Muniz M-9

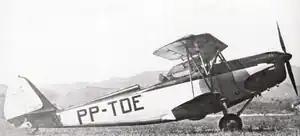
M-9 at Afonsos Air Force Base, 1940.

The Muniz M-9 was a two-seat training biplane with tandem open cockpit and powered by a 200 hp (149 kW) 130 hp (197 kW) de Havilland Gipsy Six engine. Designed by Lieutenant-Colonel Antônio Muniz, a serving officer in the Brazilian Air Force, as an advanced trainer and was a development of his earlier M-7 primary trainer. The flight of the first production aircraft was on 24 December, 1938, and an order for 20 aircraft was placed in 1939. 20 more aircraft were ordered in September 1940, but the de Havilland Gipsy Six engines were unavailable due to World War II. 190 HP Ranger L-440 6-440C-4 engines were substituted, resulting in delayed deliveries. The M-9 was used for training until 1952. It was also used in civilian aviation, with one plane famously used by Clóvis Gularte Candiota on 19 August, 1947 to spray for locusts which marked the beginning of Brazilian agricultural aviation.